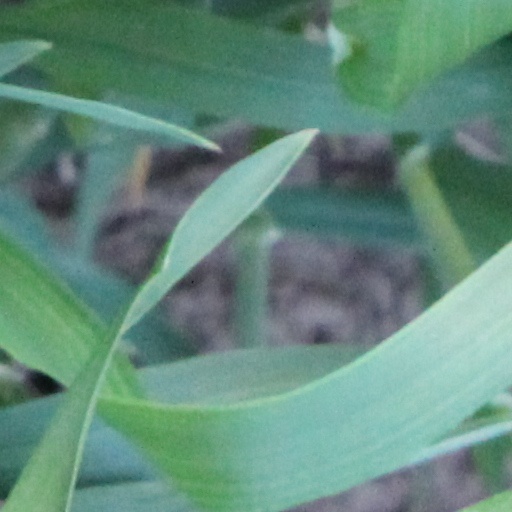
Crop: wheat